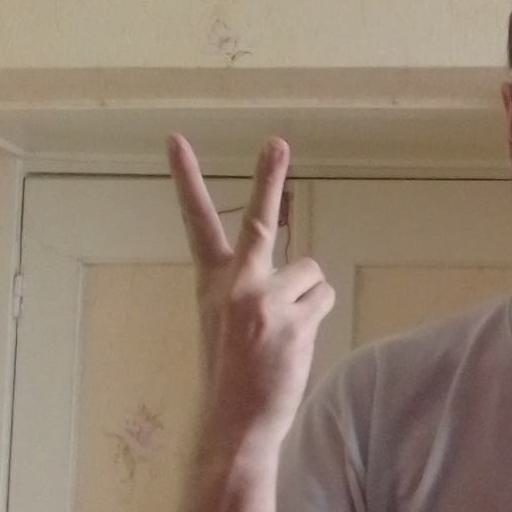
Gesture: peace_inverted